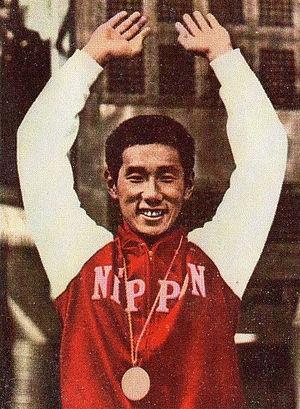
Nobutaka Taguchi, né le 18 juin 1951 à Saijo, est un nageur japonais.